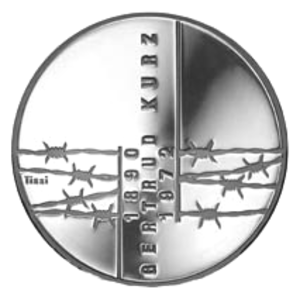
Les pièces de monnaie commémoratives suisses désignent des pièces de monnaie frappées en Suisse. Elles sont libellées en francs suisses, mais ne doivent pas être confondues avec les pièces de circulation. Bien qu'elles aient cours légal, elles sont rarement utilisées pour les paiements courants, leur valeur d'achat et d'échange dépassant généralement leur valeur faciale. Comme telles, elles sont plutôt réservées aux collectionneurs.